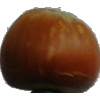
Label: Nut Forest 1